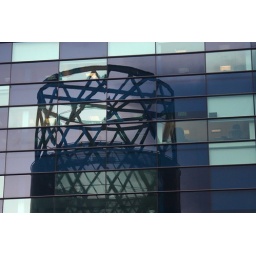
Part of the Lowry building in Salford, Greater Manchester, reflected in the office windows opposite.